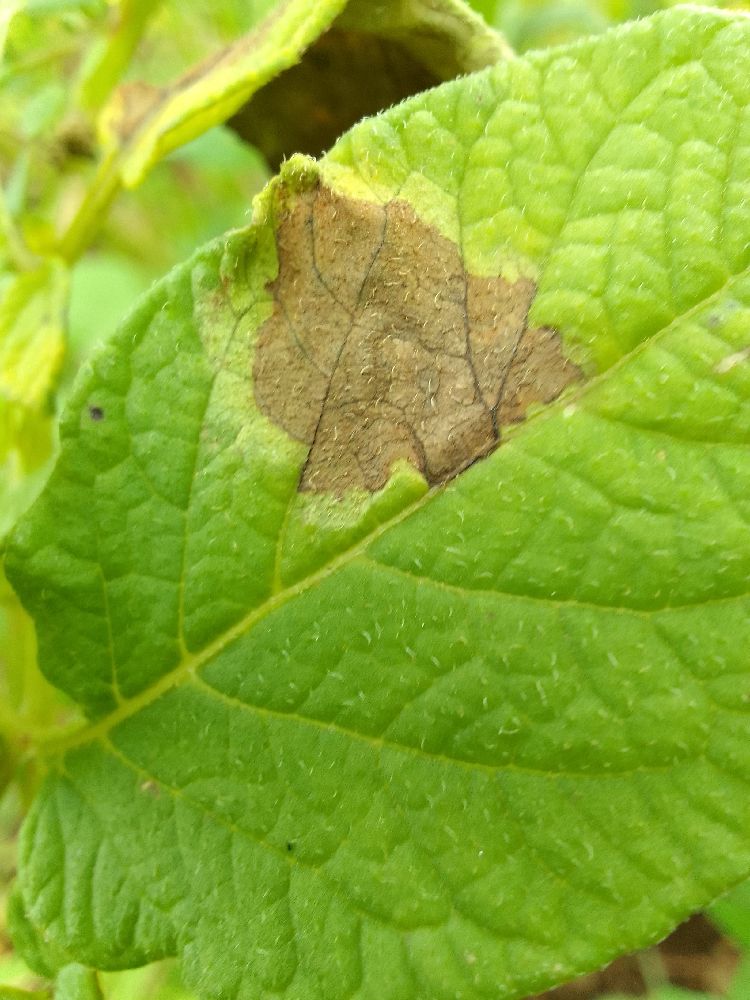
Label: Late blight